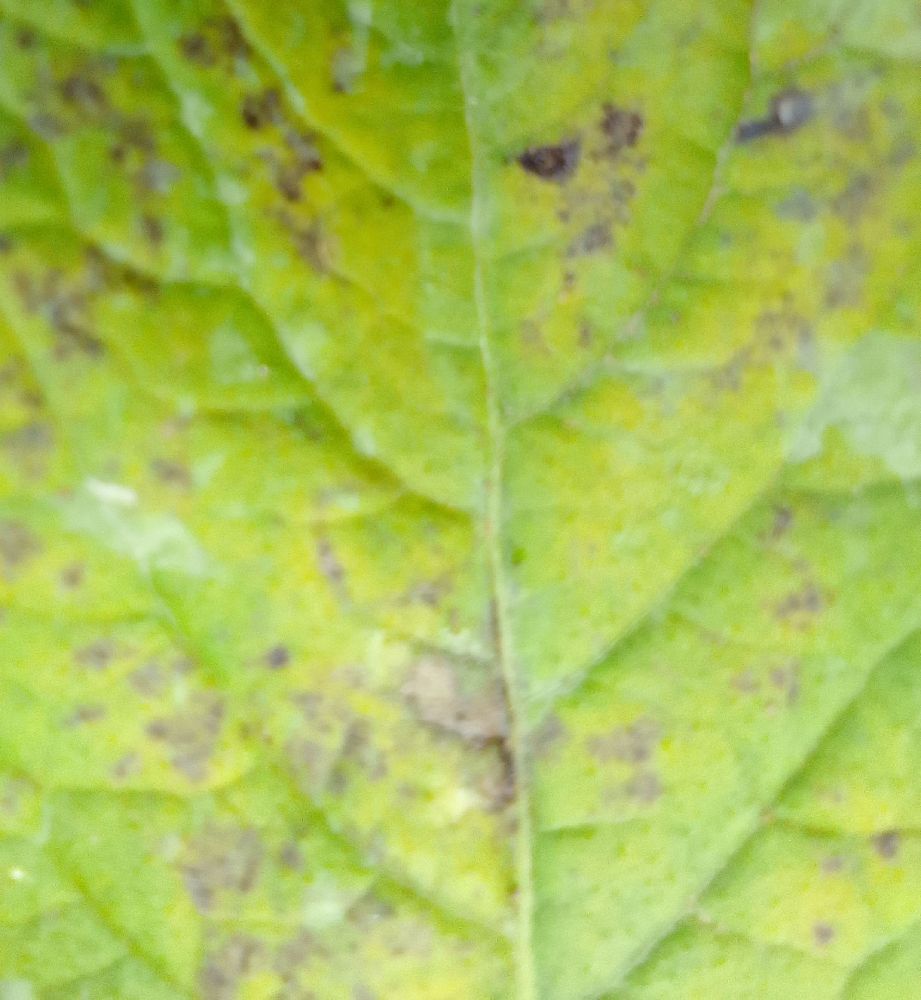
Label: Early blight